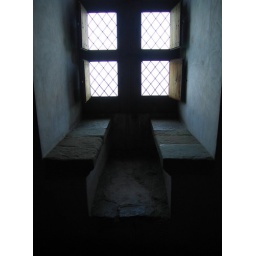
window seat in Schloss Chillon, Switzerland